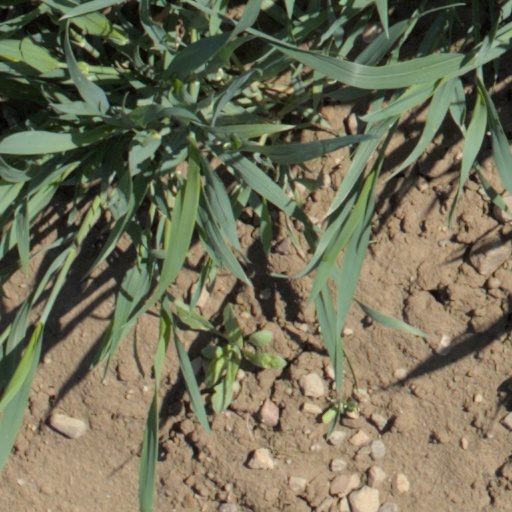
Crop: wheat